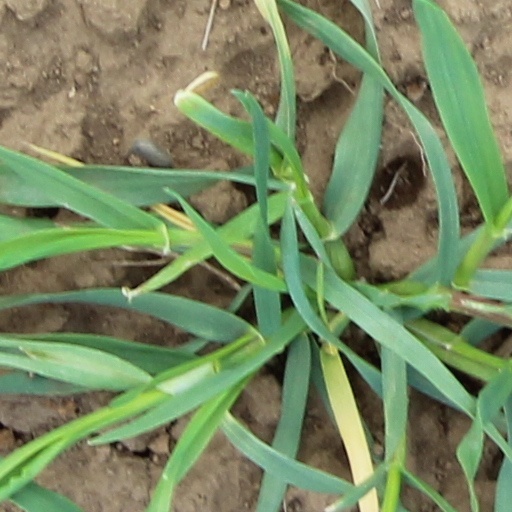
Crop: wheat